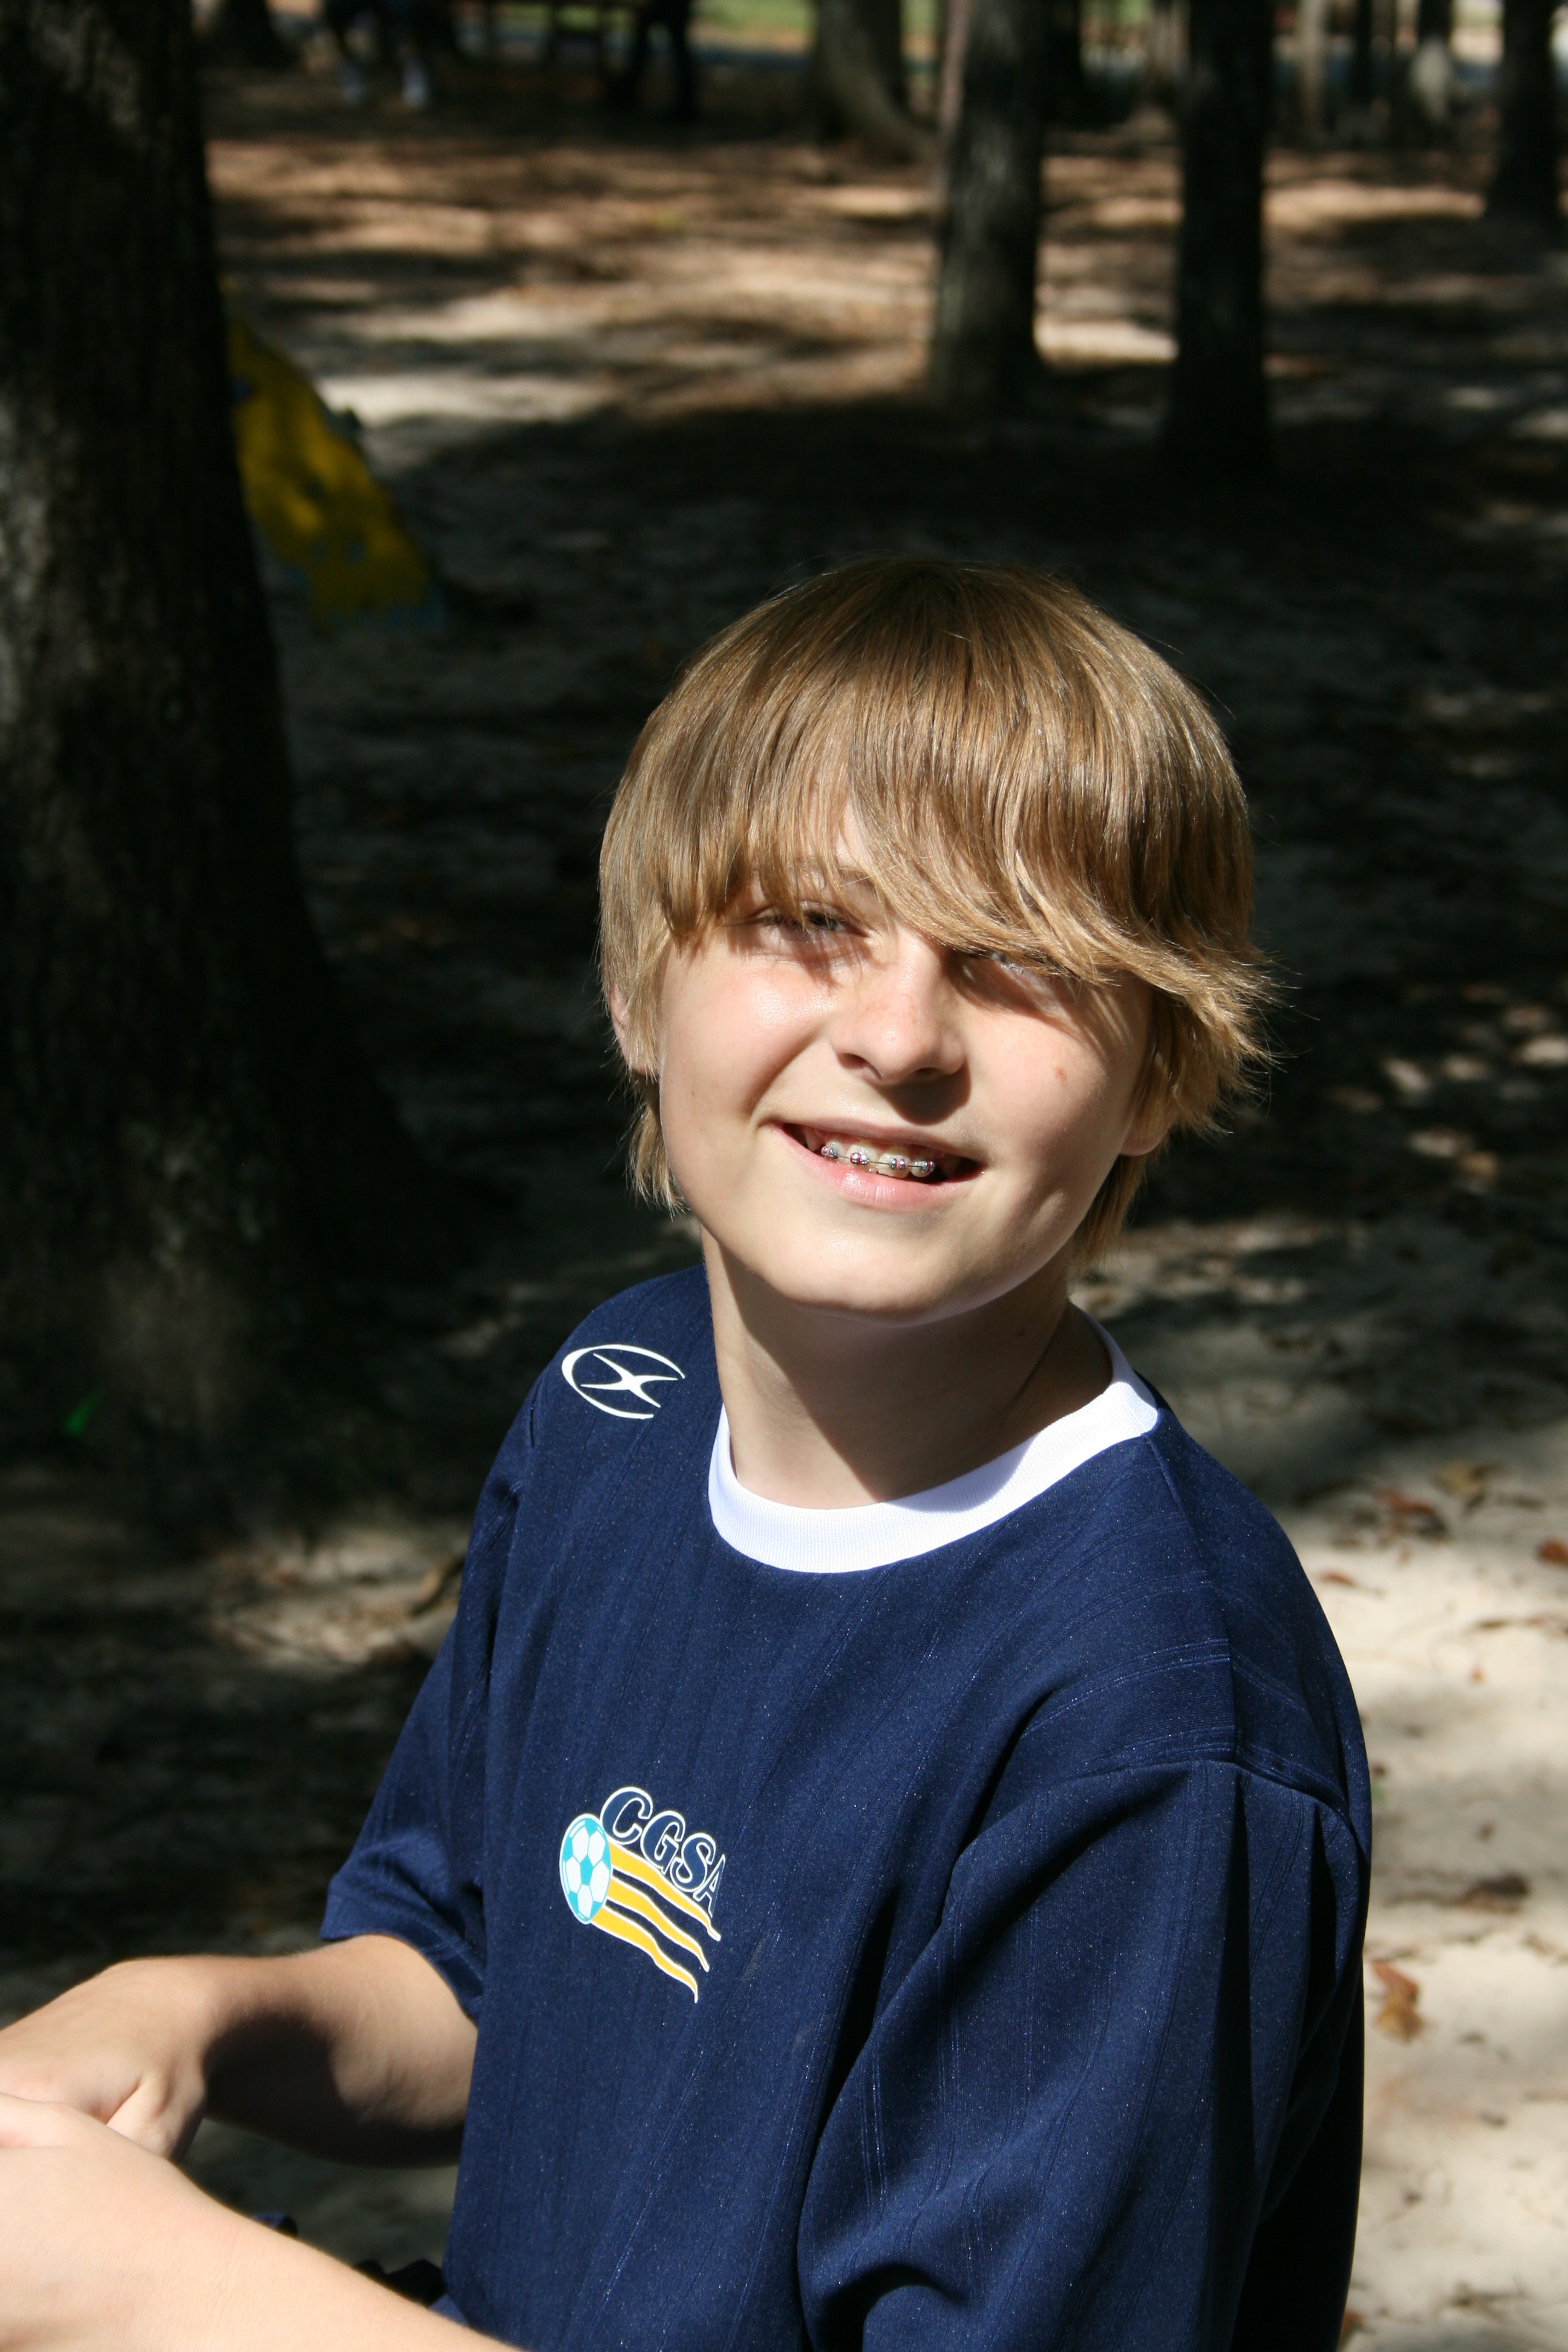
man, person, people, boy, kid, cute, male, portrait, young, spring, child, blue, facial expression, season, smiling, smile, caucasian, face, family, happy, toddler, blond, image, adorable, portrait photography, preteen, human positions